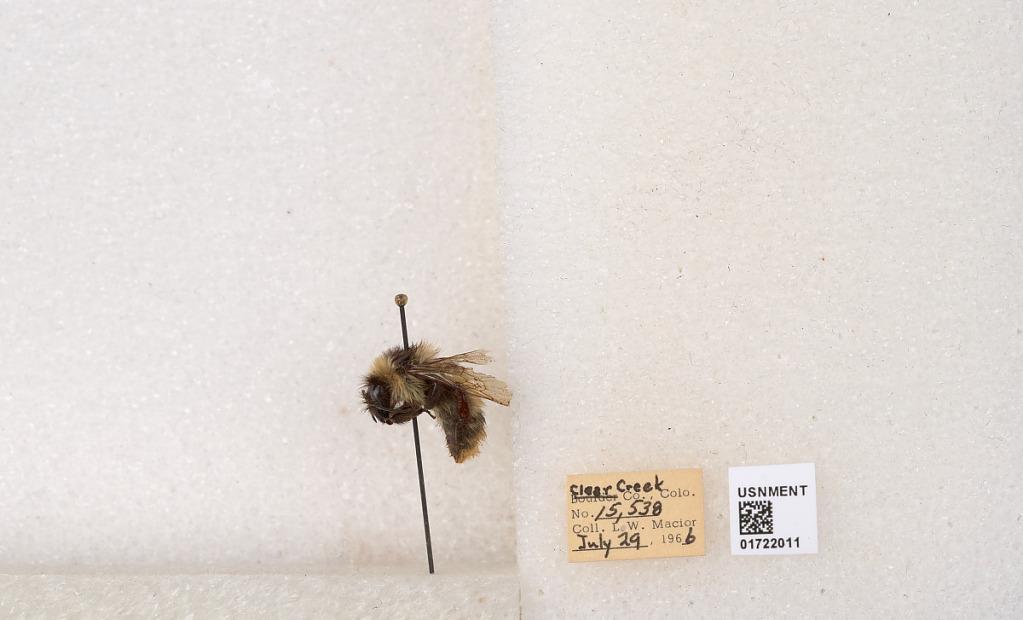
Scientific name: Bombus kirbyellus
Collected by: L. Macior
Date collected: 1966-7-29
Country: United States
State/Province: Colorado
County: Clear Creek
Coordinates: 39.6891, -105.644